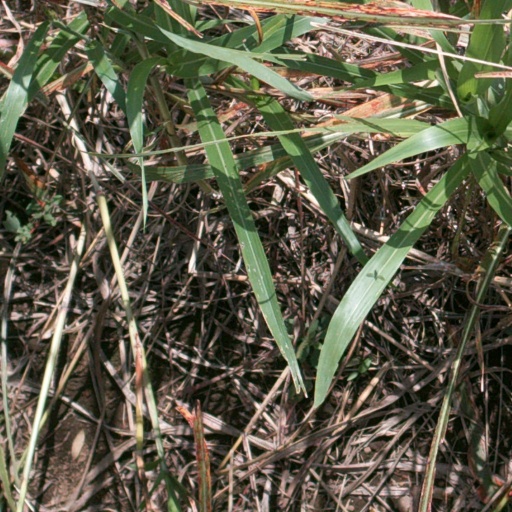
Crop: sorghum